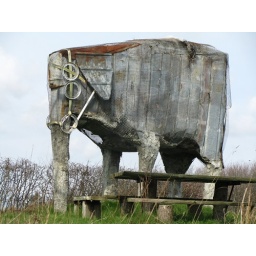
Metal elephant creation along the road near Hjorring Denmark. Made from metal scrap.